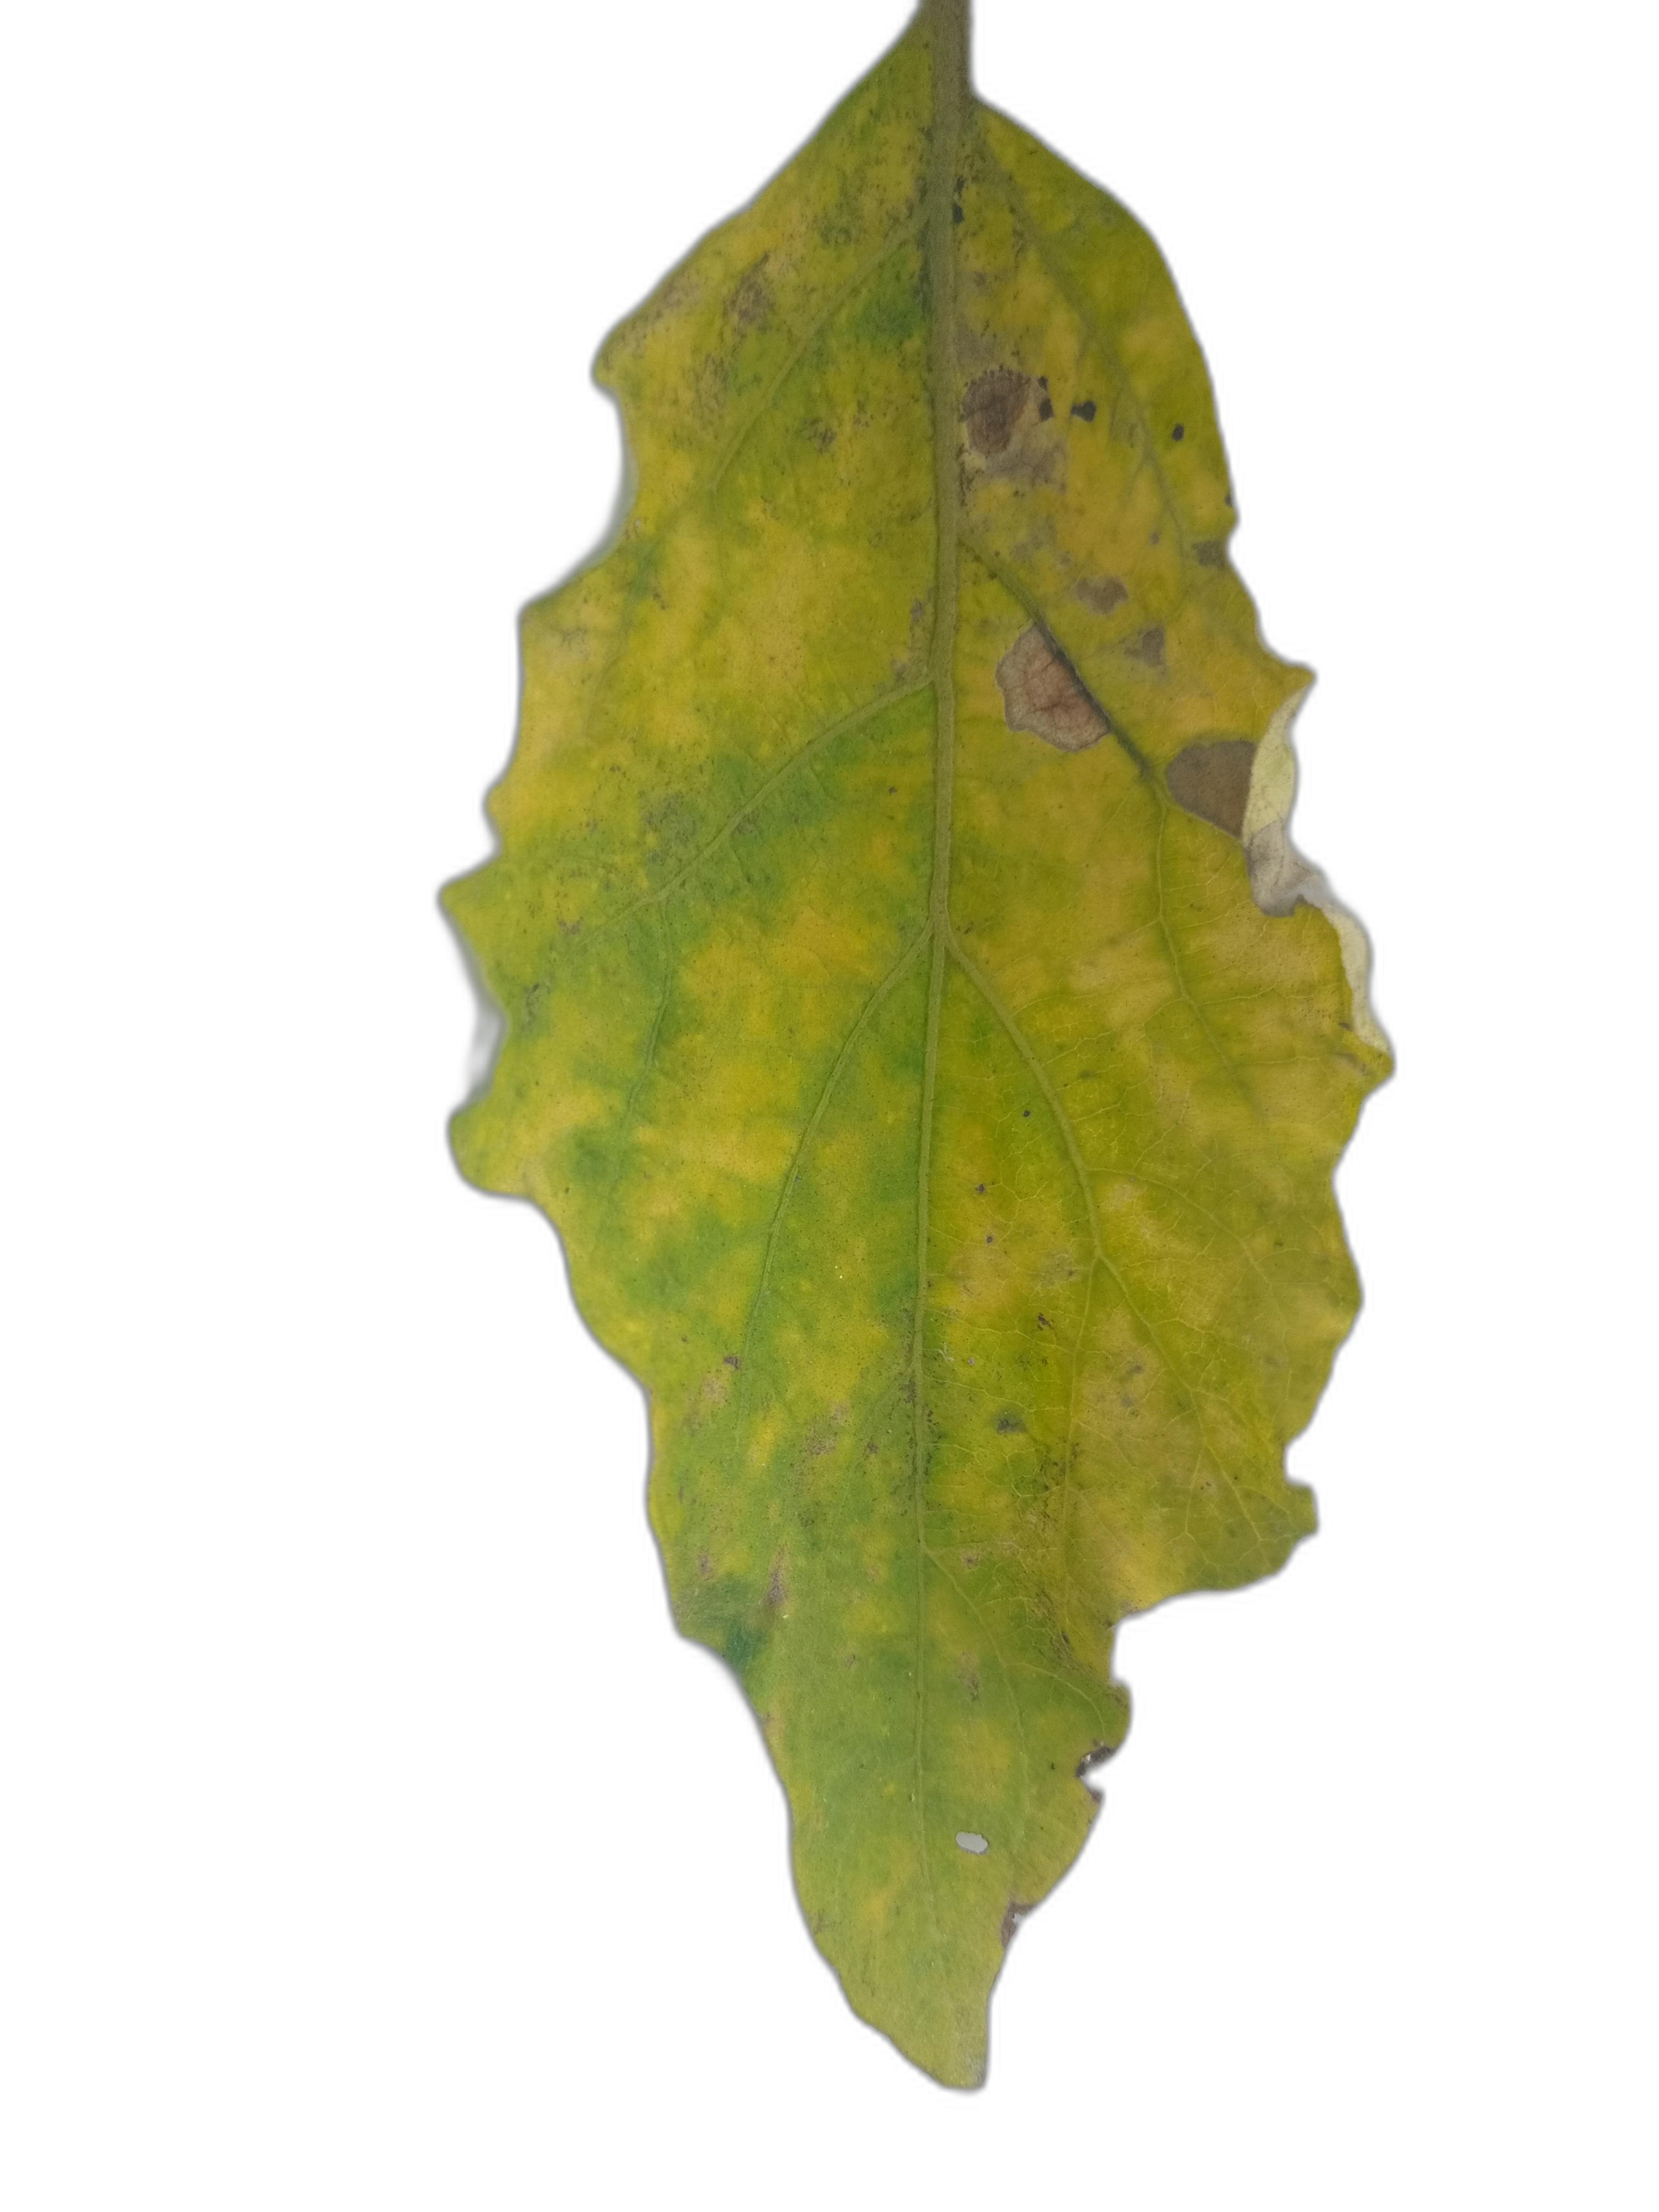
Label: Leaf Spot Disease